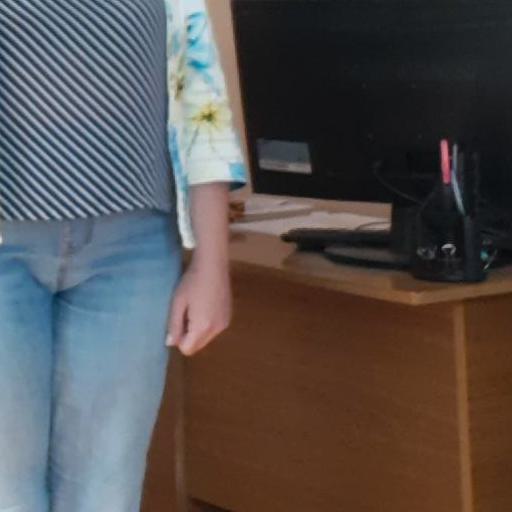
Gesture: no_gesture